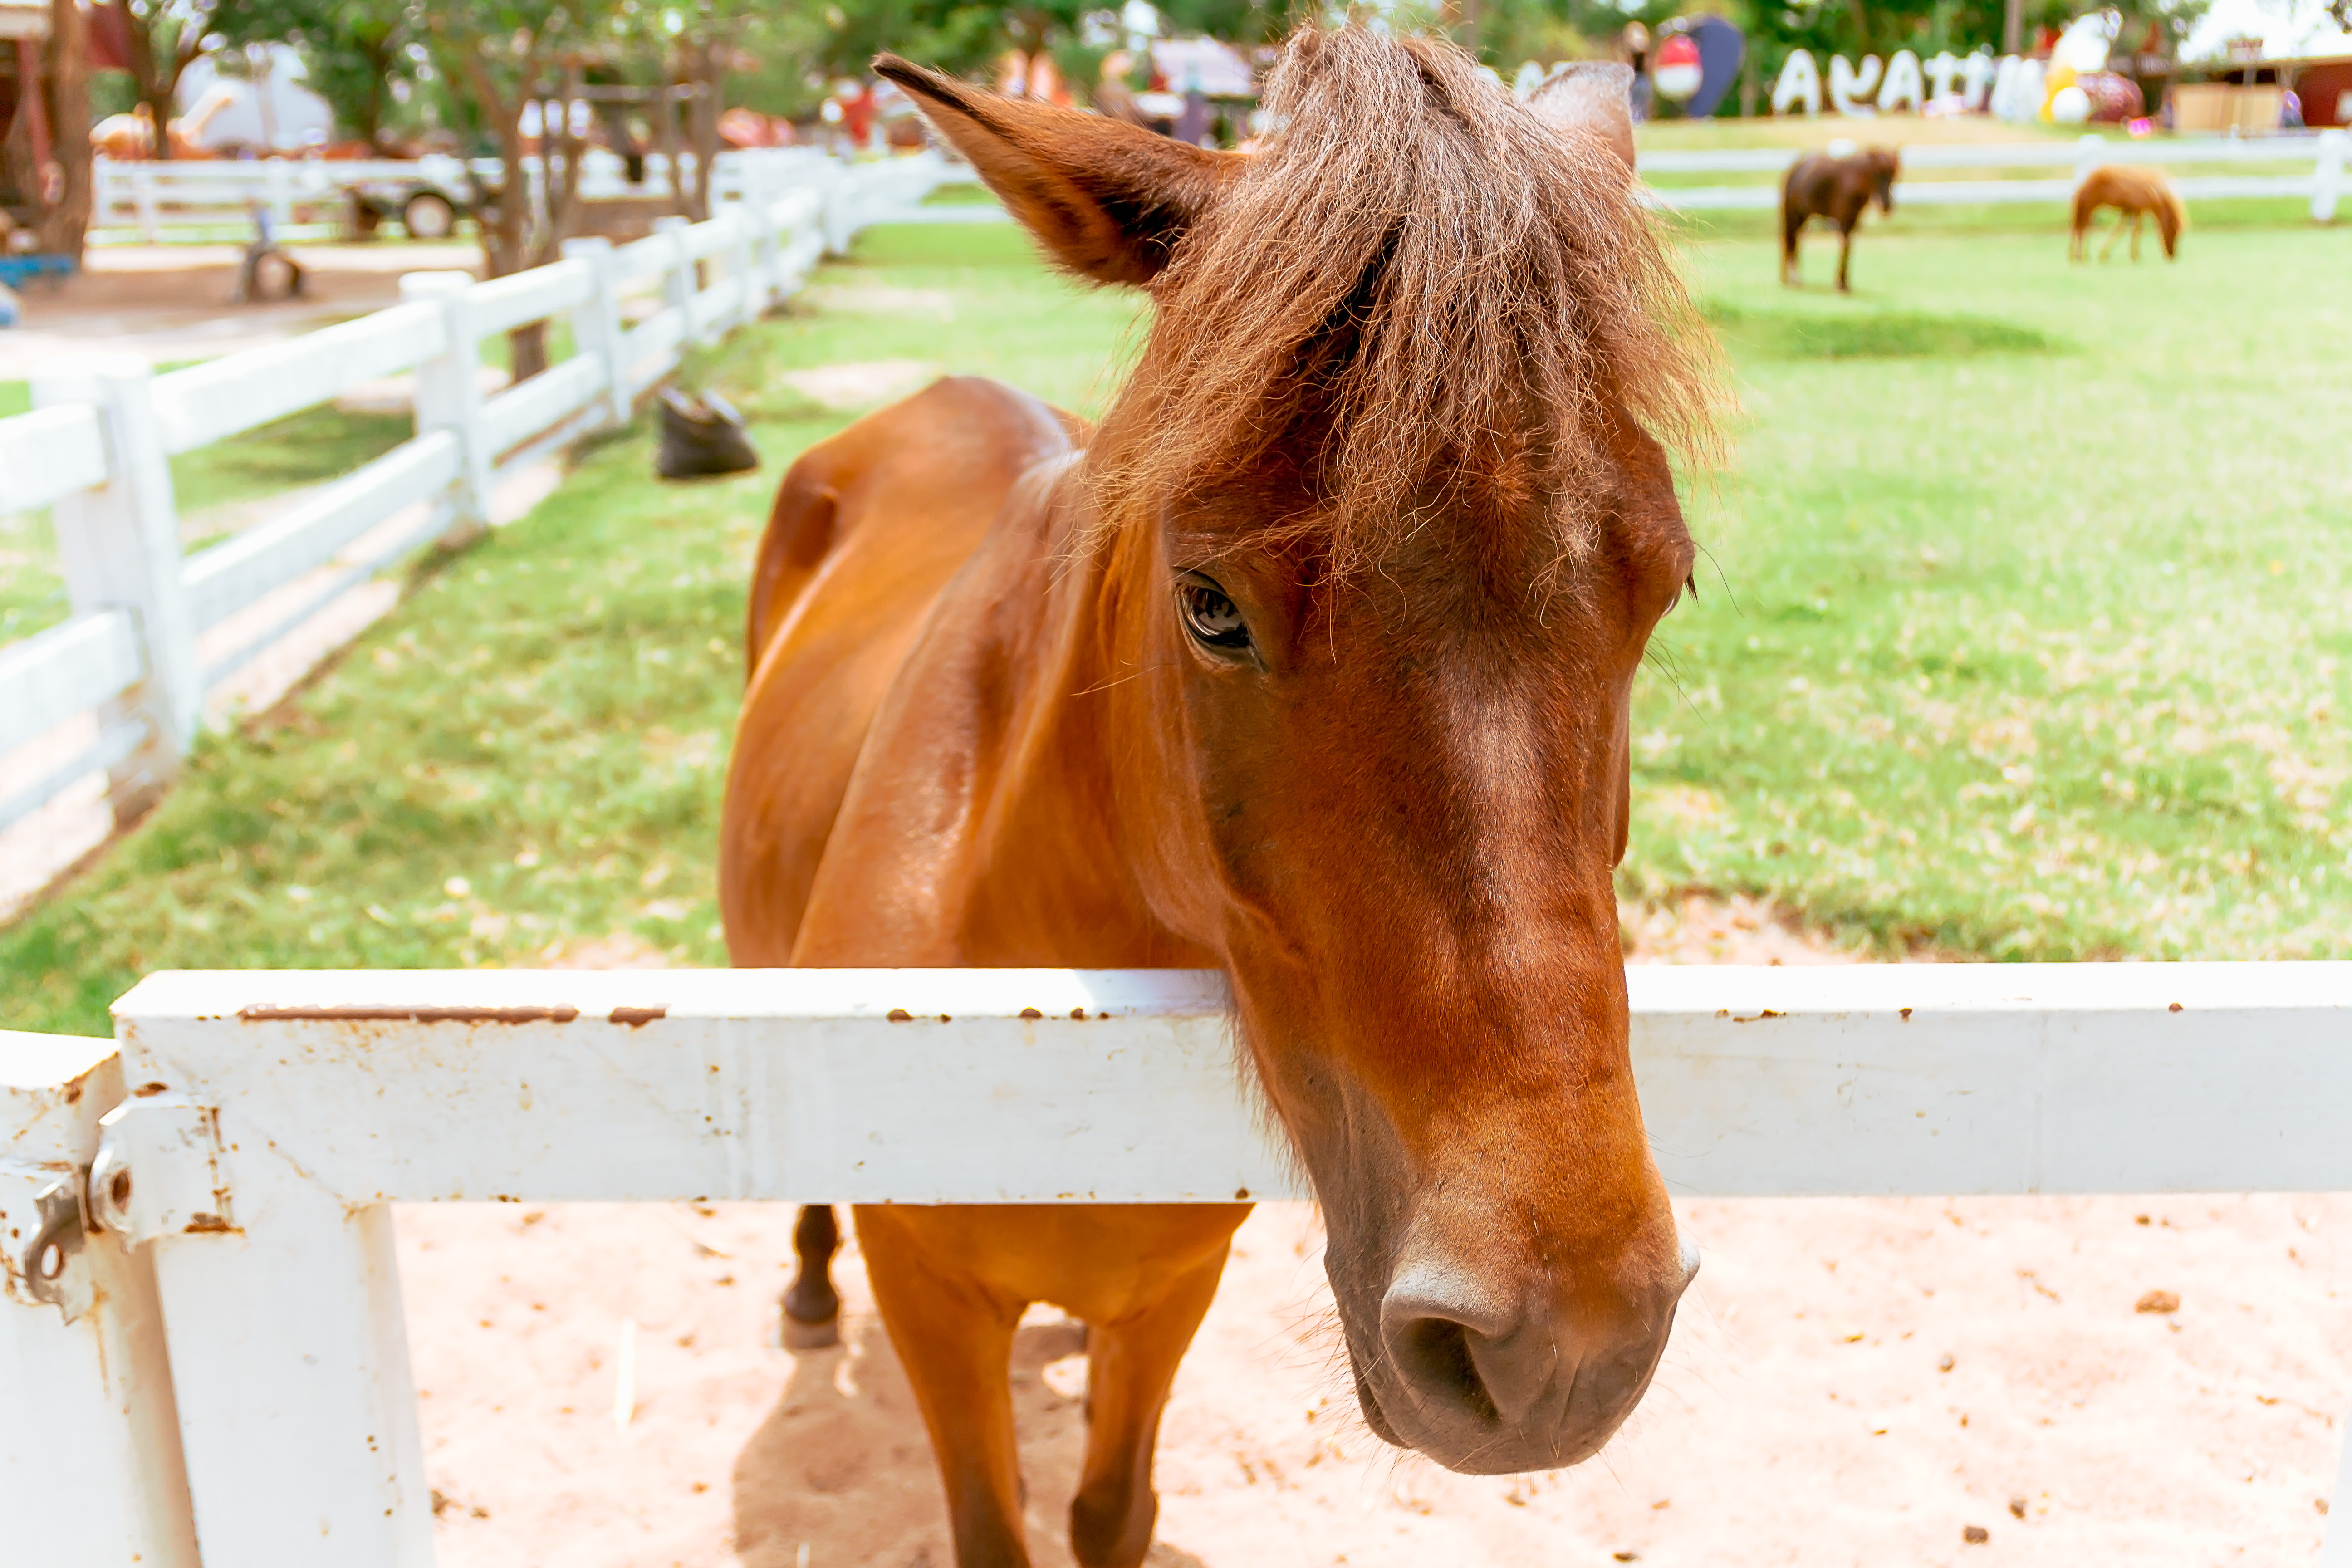
animal, background, bay, beautiful, beauty, brown, close, closeup, equestrian, equine, eye, eyelashes, face, farm, hair, head, horse, horses, isolated, mammal, mane, mare, nature, portrait, stallion, up, white, wild, horse like mammal, bridle, horse tack, livestock, mustang horse, rein, pack animal, snout, pony, grass, sorrel